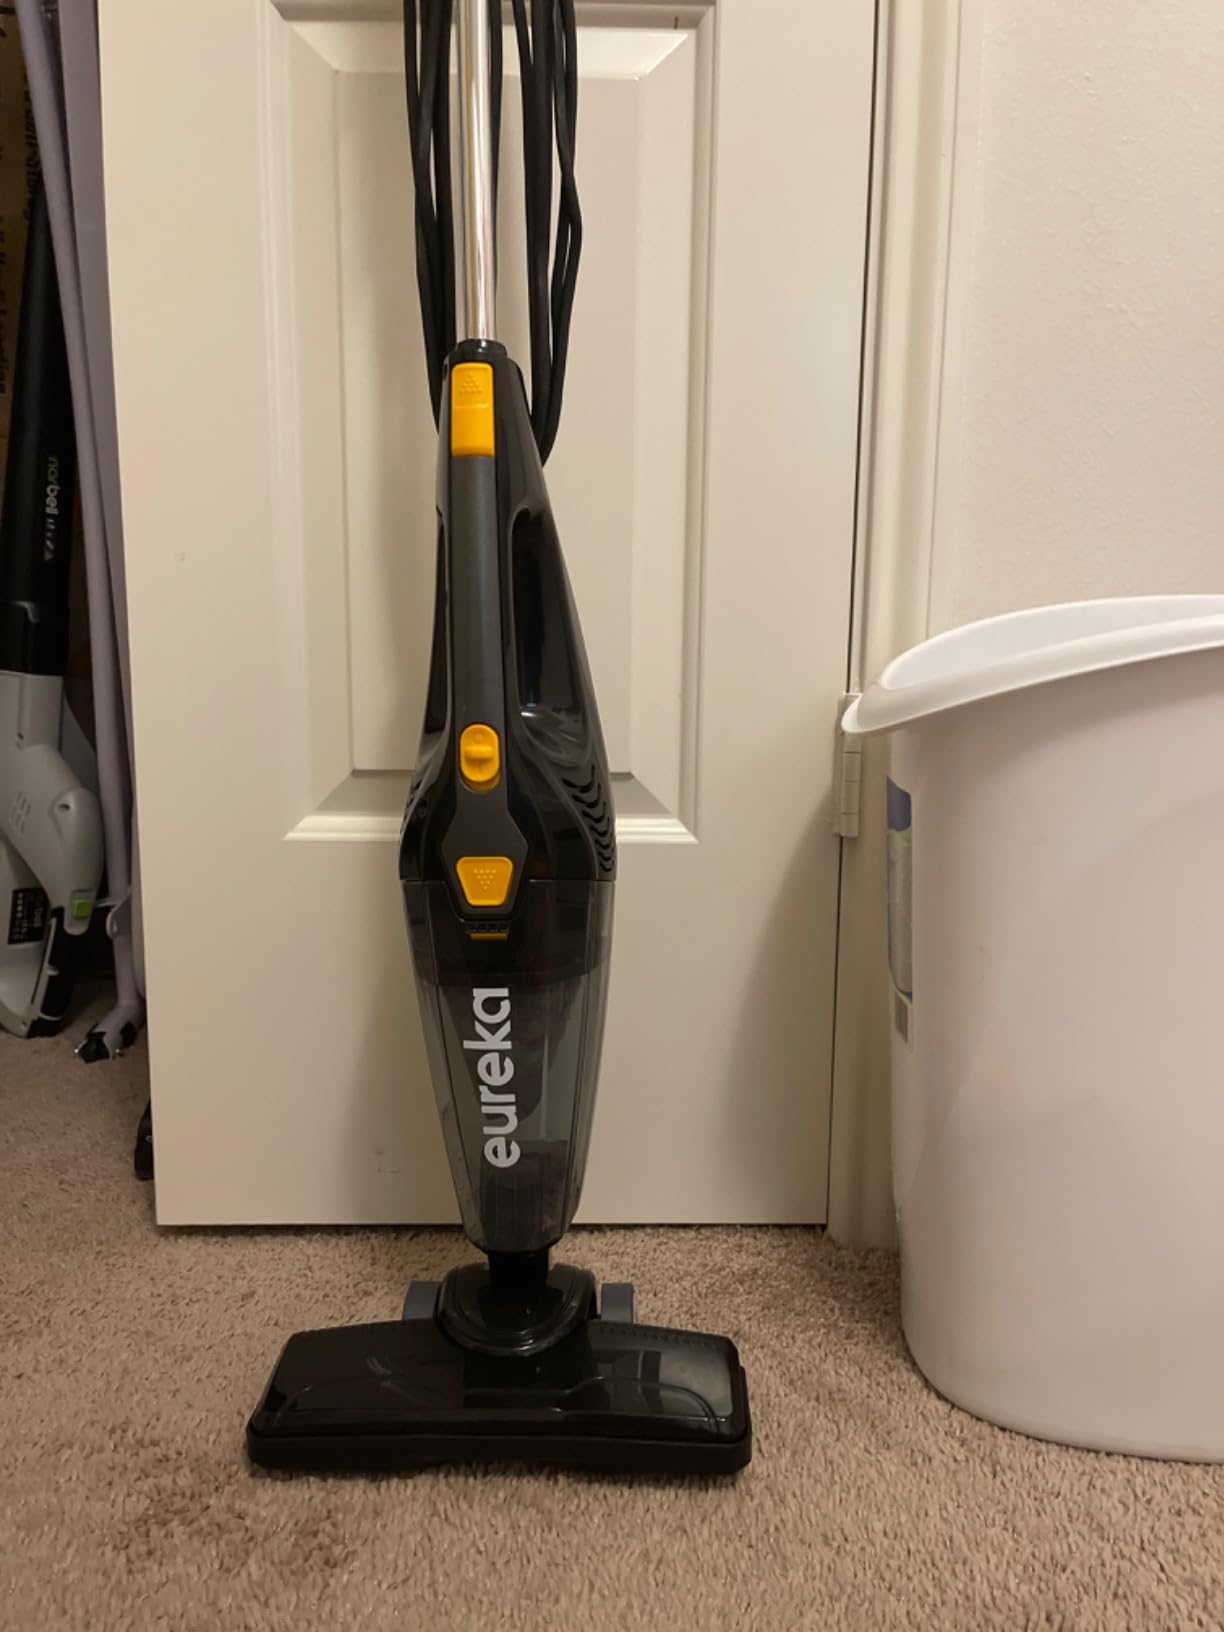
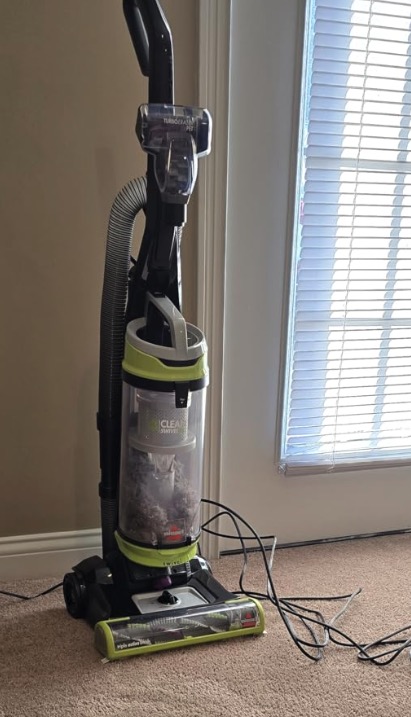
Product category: items_vacuum
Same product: no